Mikel Merino

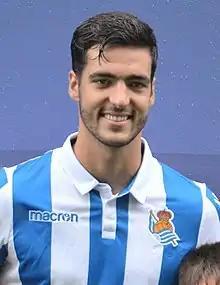
Merino with Real Sociedad in 2018

Merino returned to Spain on 12 July 2018, signing a five-year deal with Real Sociedad for an undisclosed fee reported to be €12 million. His first match in La Liga took place on 18 August when he played 59 minutes in a 2–1 win against hosts Villarreal, and his first goal on 21 September won the game at Huesca. Despite struggling initially to adapt to his new team, also dealing with some injury problems, he eventually became a starter, scoring four times in 32 fixtures in his first season.